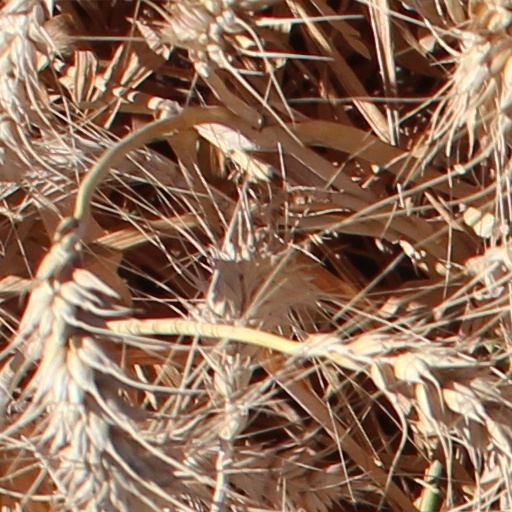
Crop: wheat